Gaza Strip under Hamas

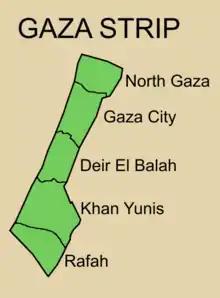
Map showing Gaza governorates

In March 2017, the Fatah dominated government in the West Bank expressed its concern that the Gaza administration is being upgraded by Hamas into a full-fledged 'shadow government'. Further in April and May 2017, Abbas vowed to take unprecedented measures to end the division – cutting 30–50% of Gaza Strip-based employees of the Palestinian administration, suspending social assistance to 630 families and preventing Gazan cancer patients from reaching treatment in Jerusalem or Israeli hospitals. In addition, Ramallah-based government stopped paying for Gazan electricity bills to Israel and on April 28 Abbas approved early retirement of 35,000 military personnel in Gaza (originally funded by the Ramallah administration) and cut financial aid to former Hamas prisoners.